Mary Creighton Bailey

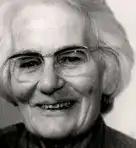
Mary Creighton Bailey, 1980

Mary Creighton Bailey (19 September 1913 – 16 August 2008) was an English classics scholar and teacher, and headmistress of Simon Langton Girls' Grammar School, Canterbury, for fourteen years.